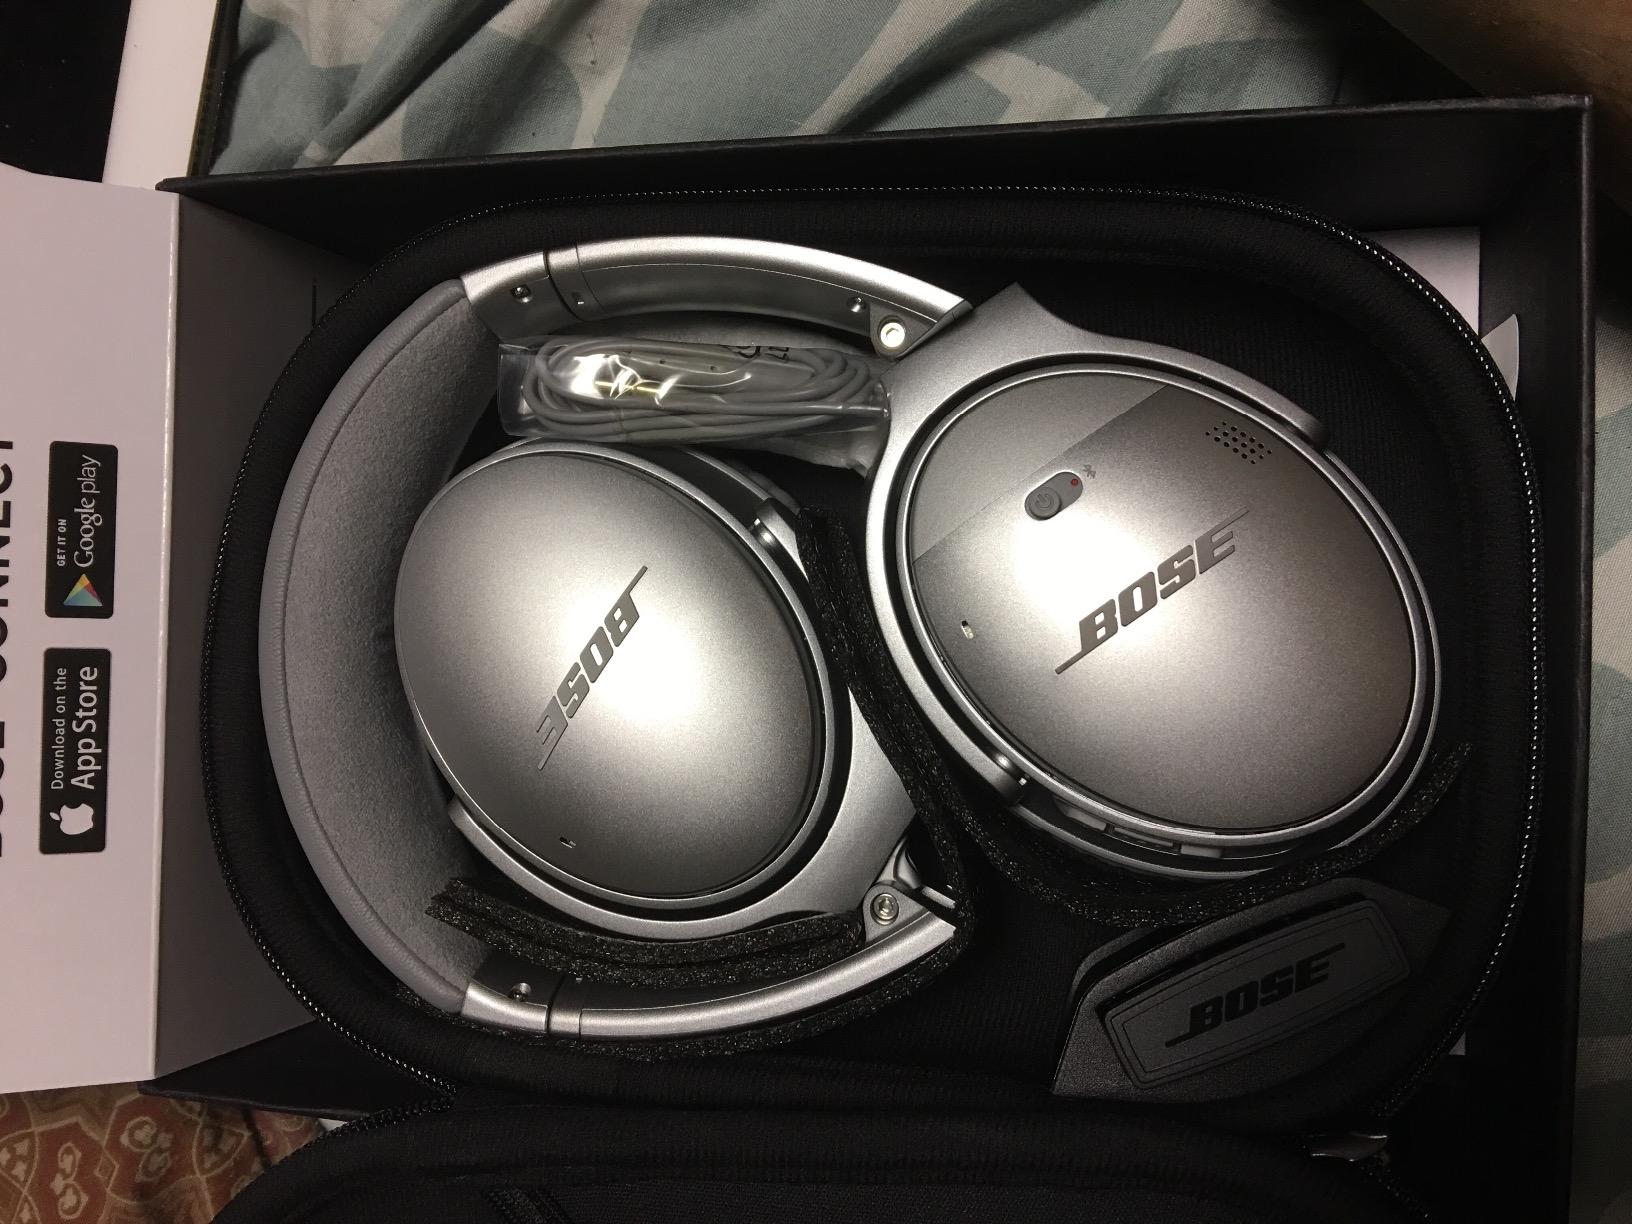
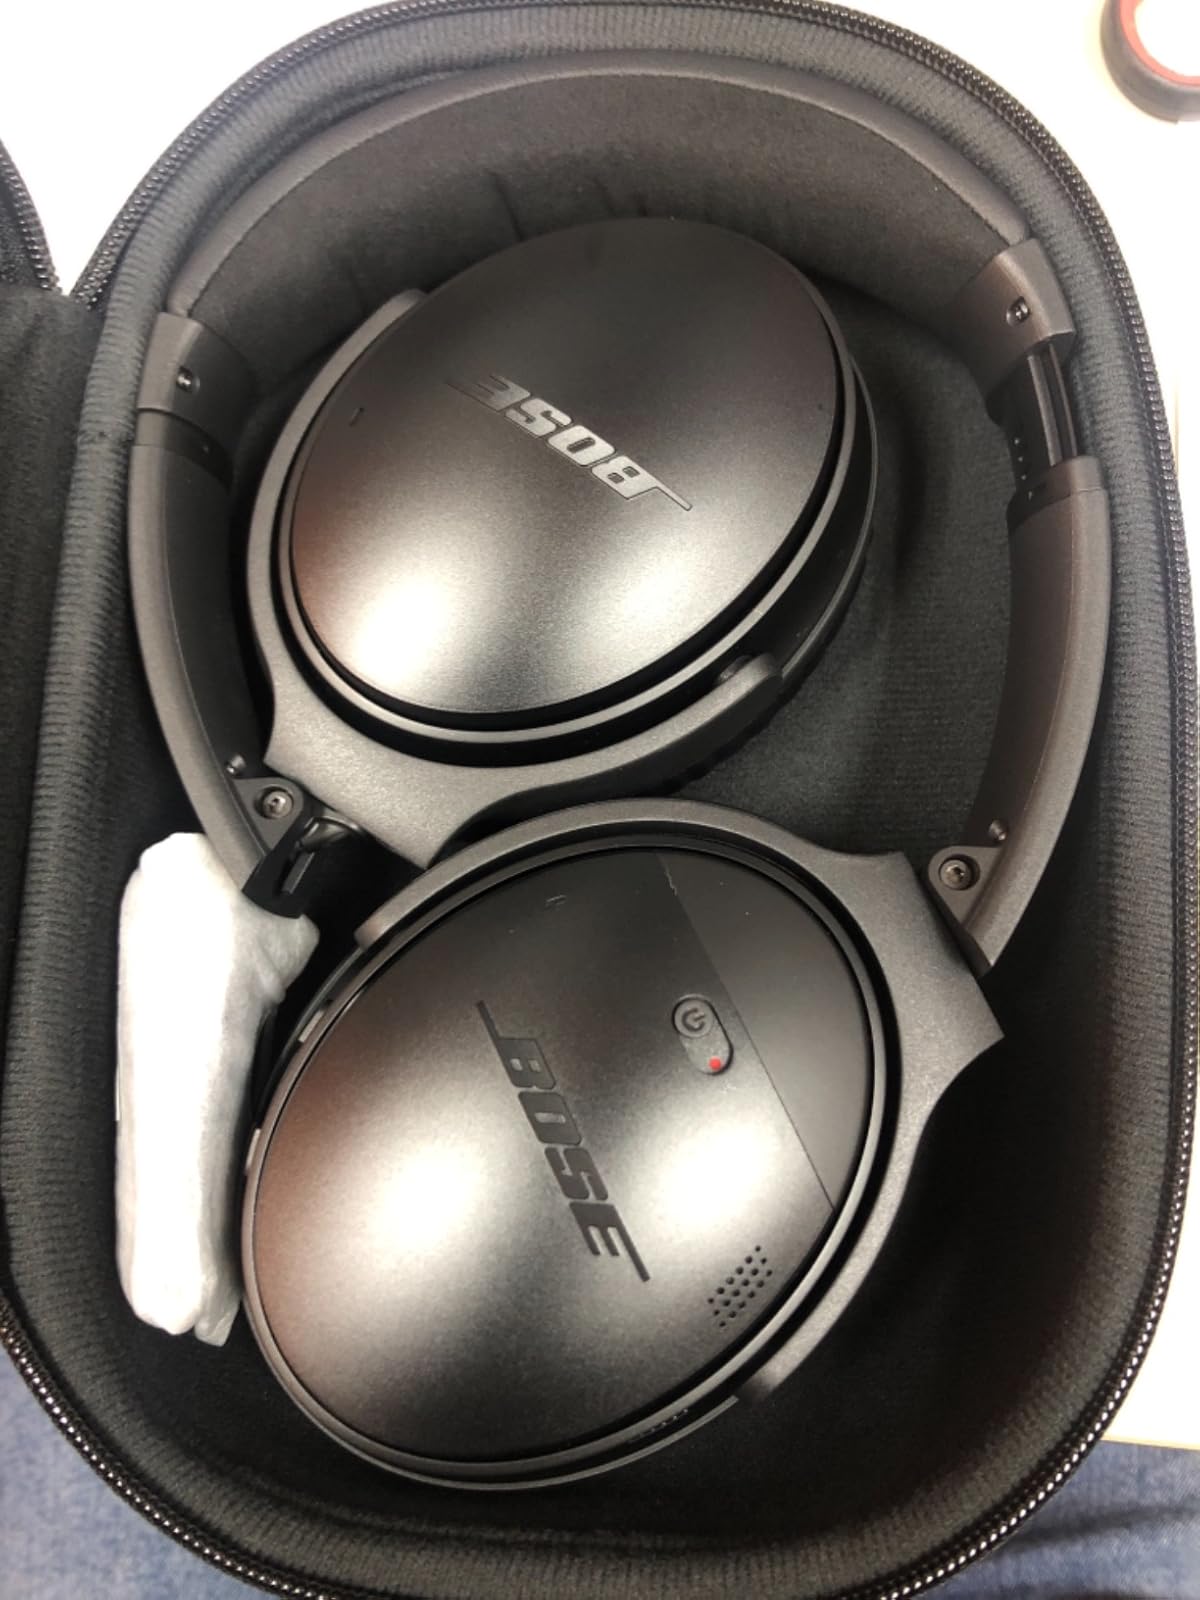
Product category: headphones
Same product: no